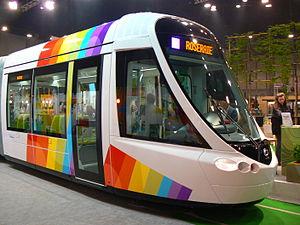
Tramway d'Angers - maquette présentée à la Foire d'Angers en 2007
Le tramway d'Angers, parfois surnommé « tramway arc-en-ciel », est le réseau de tramway d'Angers Loire Métropole. Il est inauguré le 25 juin 2011 et fait suite à un premier réseau de tramway fermé en 1949. Il se compose d'une ligne, la ligne A, exploitée par Keolis Angers, sous la marque Irigo. Cette dernière a transporté, sur les six premiers mois d'exploitation, plus de 3,6 millions de voyageurs, soit 25,81 % du trafic total enregistré durant cette période sur tout le réseau Irigo.